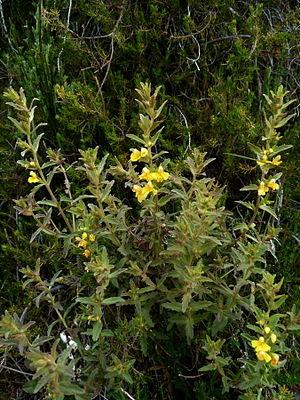
Odontites holliana, Ile de Madère